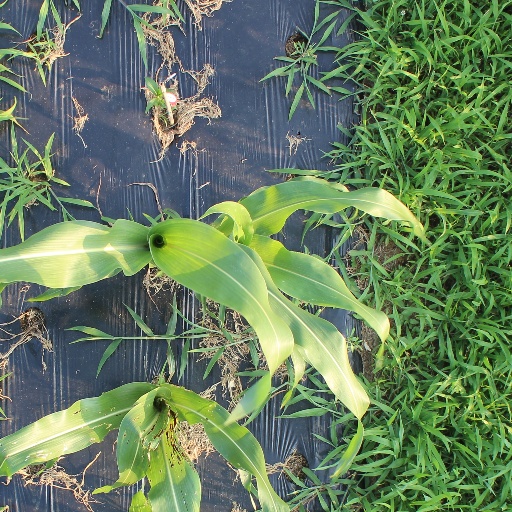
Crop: sorghum